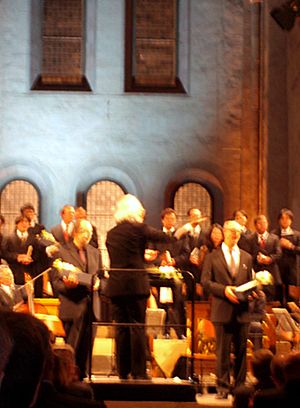
Masaaki Suzuki
Masaaki Suzuki er en japansk organist, cembalist og dirigent samt grundlægger af og chef for Bach Collegium Japan.